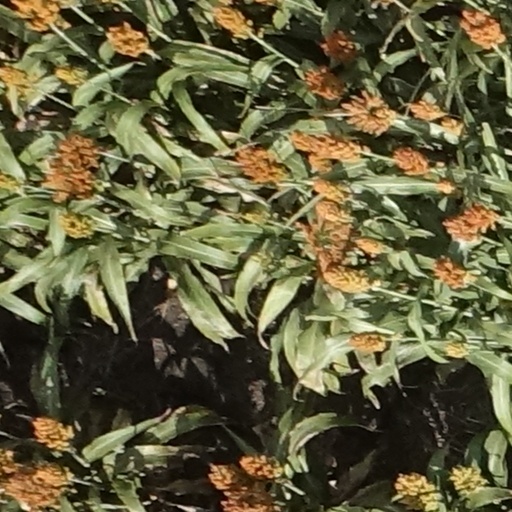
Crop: sorghum